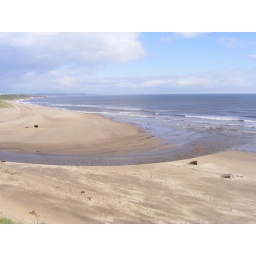
Crimdon Beach from the top of the sand cliff near the golf course...can you spot 3 pill boxes